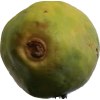
Label: papaya